Jean Segura

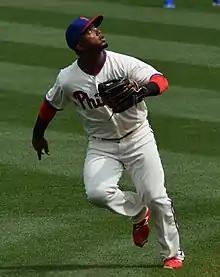
Segura with the Philadelphia Phillies in 2019

Jean Carlos Enrique Segura (born March 17, 1990) is a Dominican former professional baseball infielder. He played in Major League Baseball (MLB) for the Los Angeles Angels of Anaheim, Milwaukee Brewers, Arizona Diamondbacks, Seattle Mariners, Philadelphia Phillies, and Miami Marlins. Segura was an All-Star in 2013 and 2018, and led the National League in hits in 2016. He played for the Dominican Republic national baseball team at the 2017 World Baseball Classic.